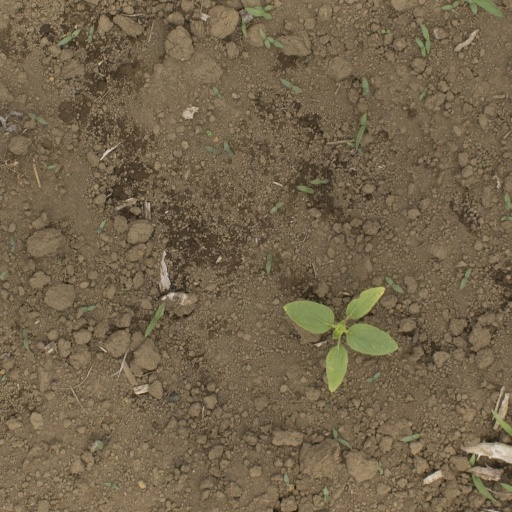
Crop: Jerusalem artichoke